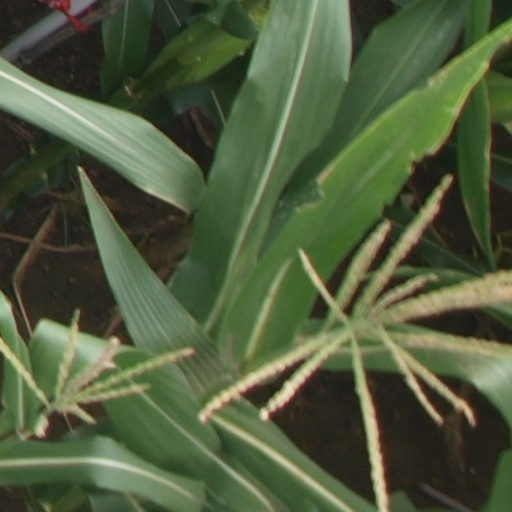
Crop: maize; corn